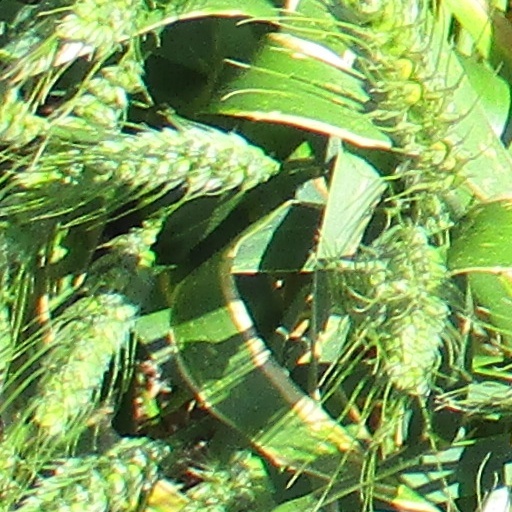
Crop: wheat